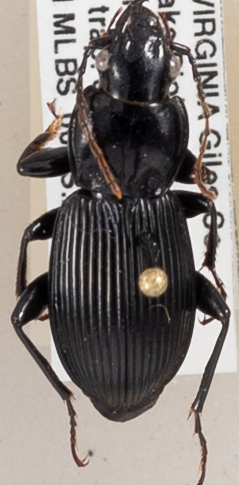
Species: Pterostichus coracinus
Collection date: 2018-07-03
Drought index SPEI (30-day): -0.916
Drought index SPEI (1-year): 0.42
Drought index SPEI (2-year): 0.406